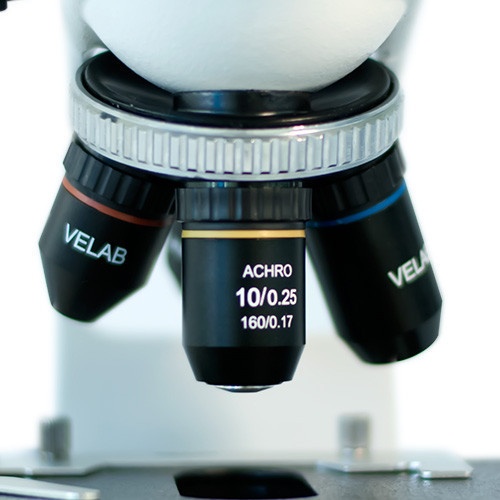
Objetivos semi-plan acromáticos 100x retractil de inmersión. Modelo VE-24S
Objetivo Semi-Plan Acromático Características 100x Retráctil de inmersión
Brand: Velab
Category: Business & Industrial > Science & Laboratory > Laboratory Equipment > Microscope Accessories > Microscope Objective Lenses > Fluorite Microscope Lenses